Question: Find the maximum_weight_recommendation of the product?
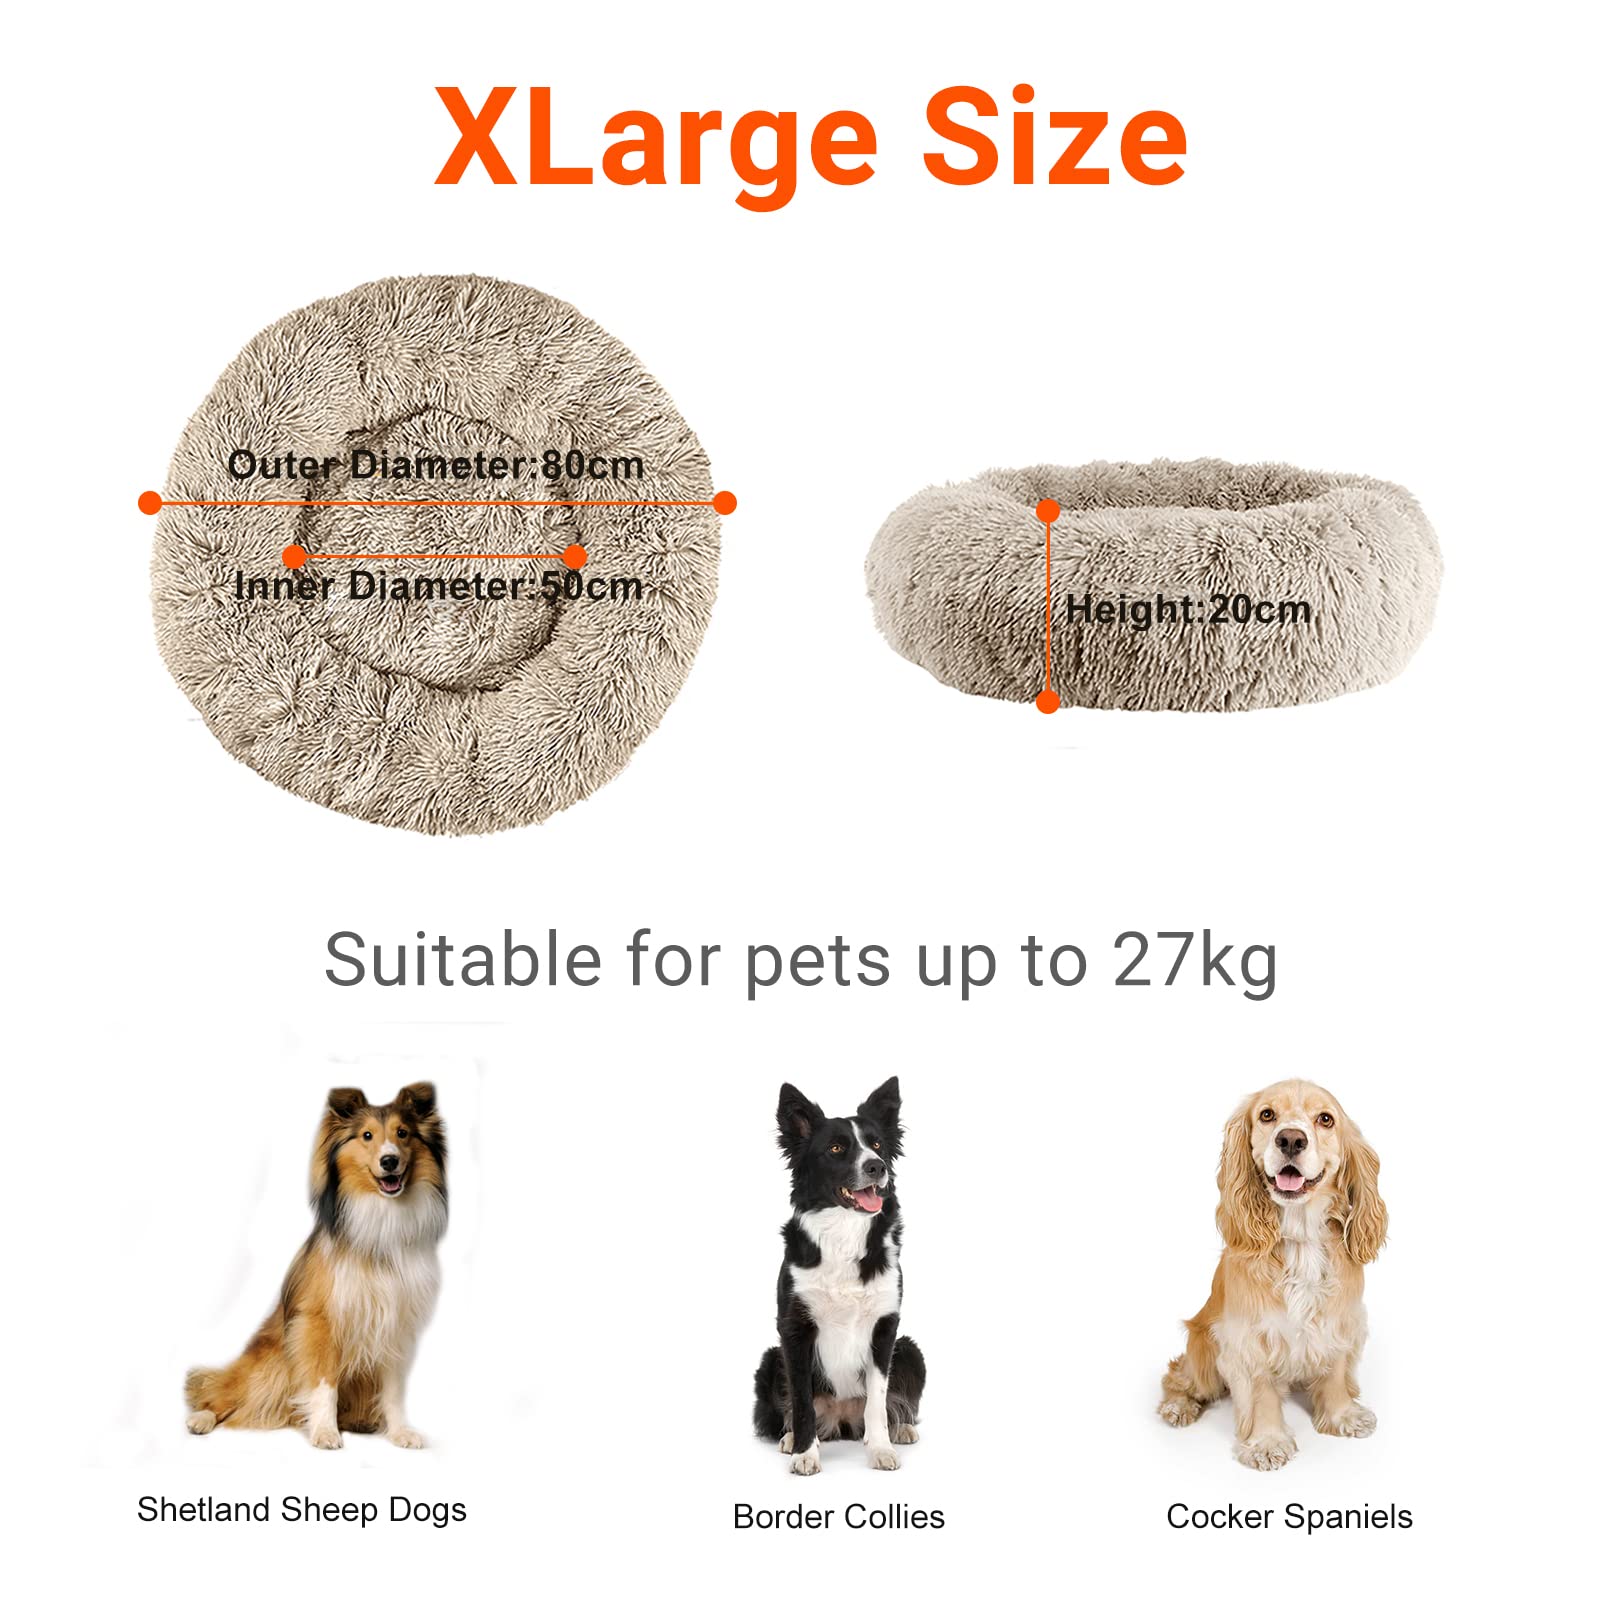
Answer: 27 kilogram